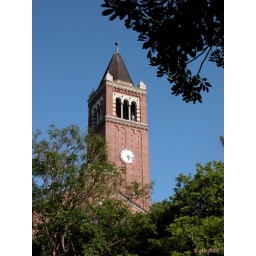
The Mudd Philosophy building bell tower on the USC campus, by Exposition boulevard. USC, Los Angeles, California